Doki Doki Literature Club!

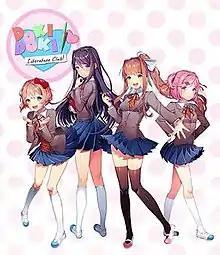
Cover art with the main characters (from left to right): Sayori, Yuri, Monika, and Natsuki

Doki Doki Literature Club! (sometimes abbreviated as DDLC) is a 2017 visual novel video game developed by Team Salvato for personal computers. The story follows a student who reluctantly joins his high school's literature club at the insistence of his friend Sayori, and is given the option to romantically pursue her, Yuri, or Natsuki. Club president Monika also features heavily in the game's plot. The game features a non-traditional plot structure with multiple endings and unlockable cutscenes with each of the main characters. Although it initially appears to be a light-hearted dating simulator, it is actually a metafictional psychological horror game that extensively breaks the fourth wall.